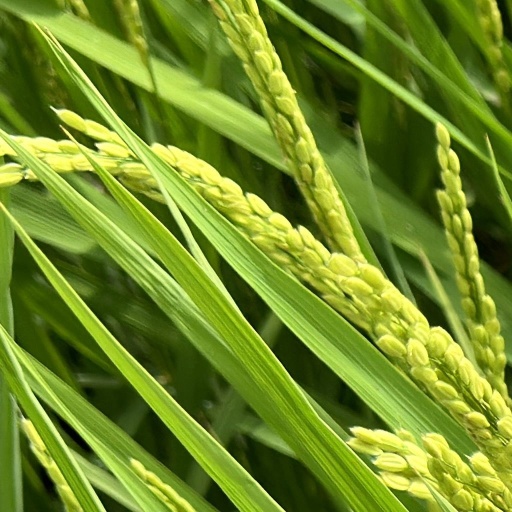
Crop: rice